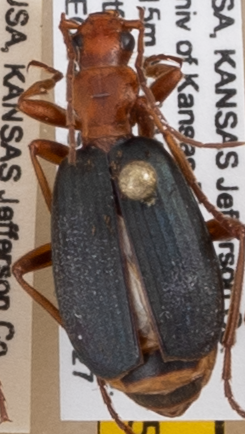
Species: Brachinus alternans
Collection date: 2021-07-27
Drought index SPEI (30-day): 0.548
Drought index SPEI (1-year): -0.232
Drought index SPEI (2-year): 0.824